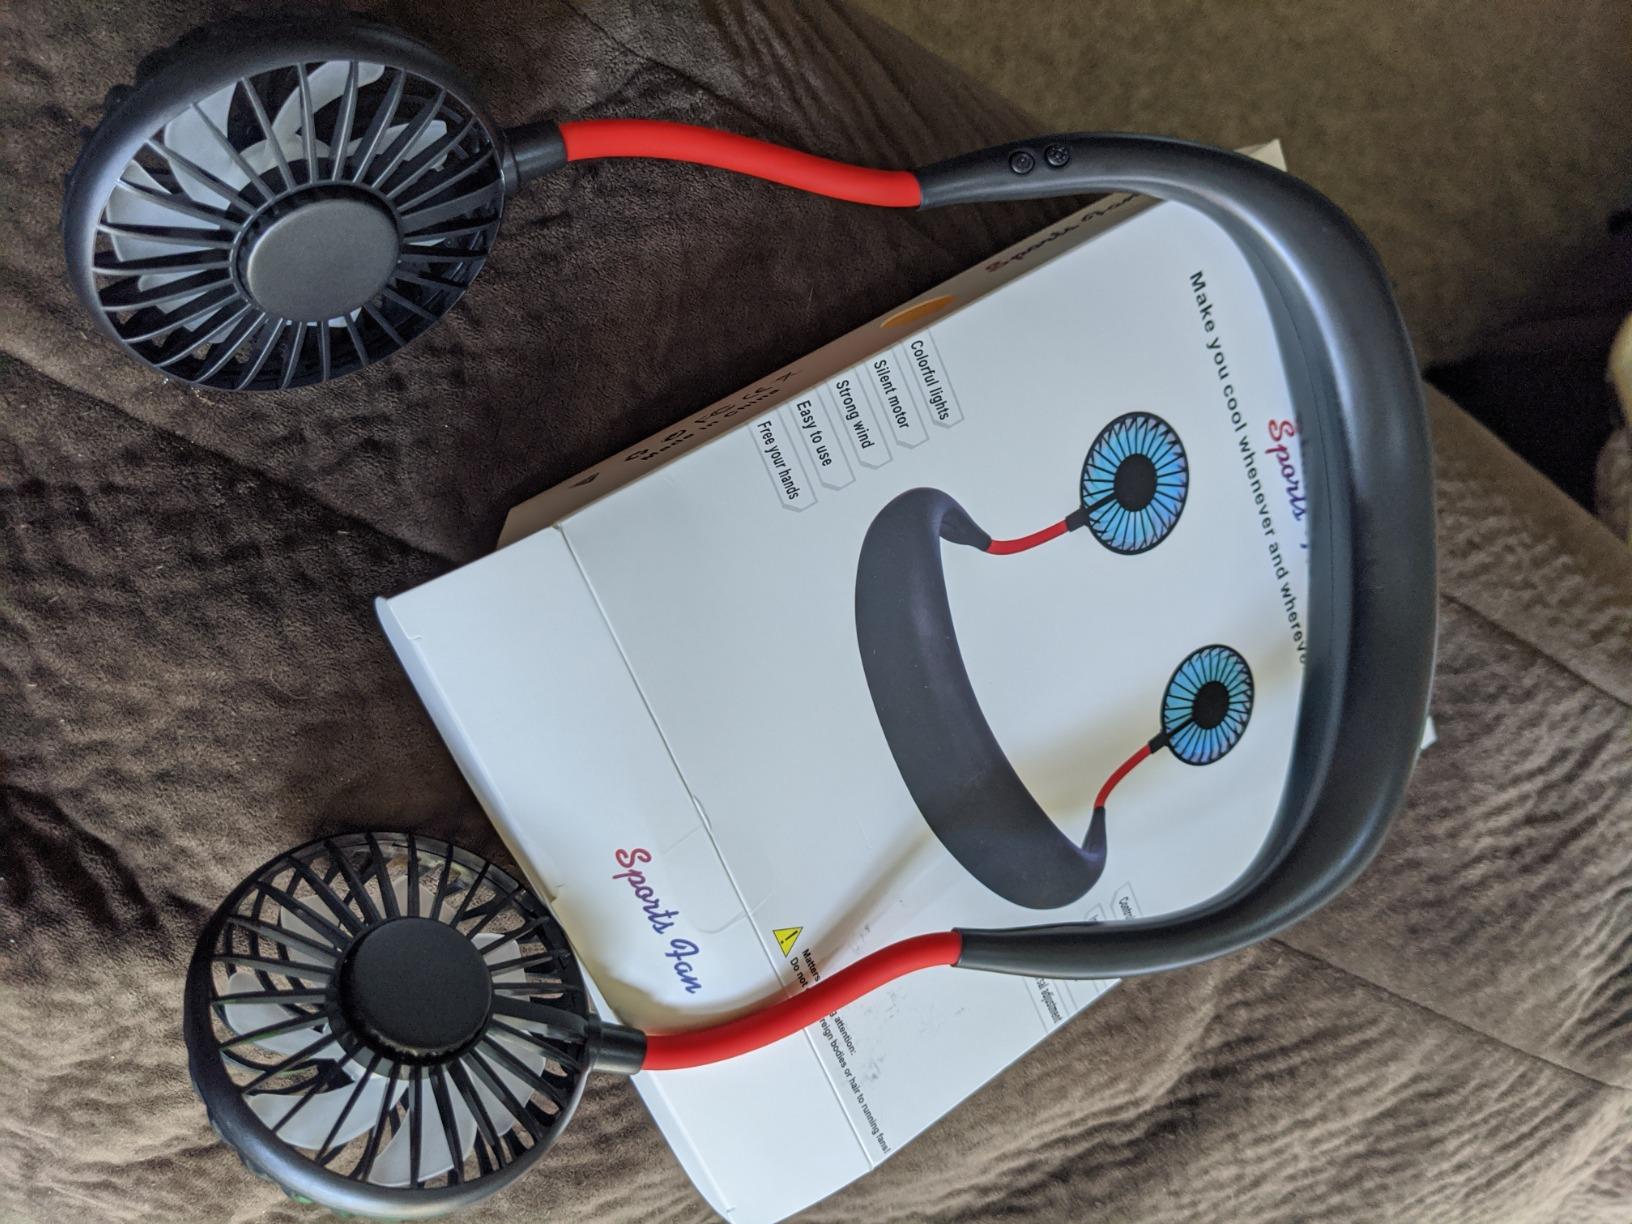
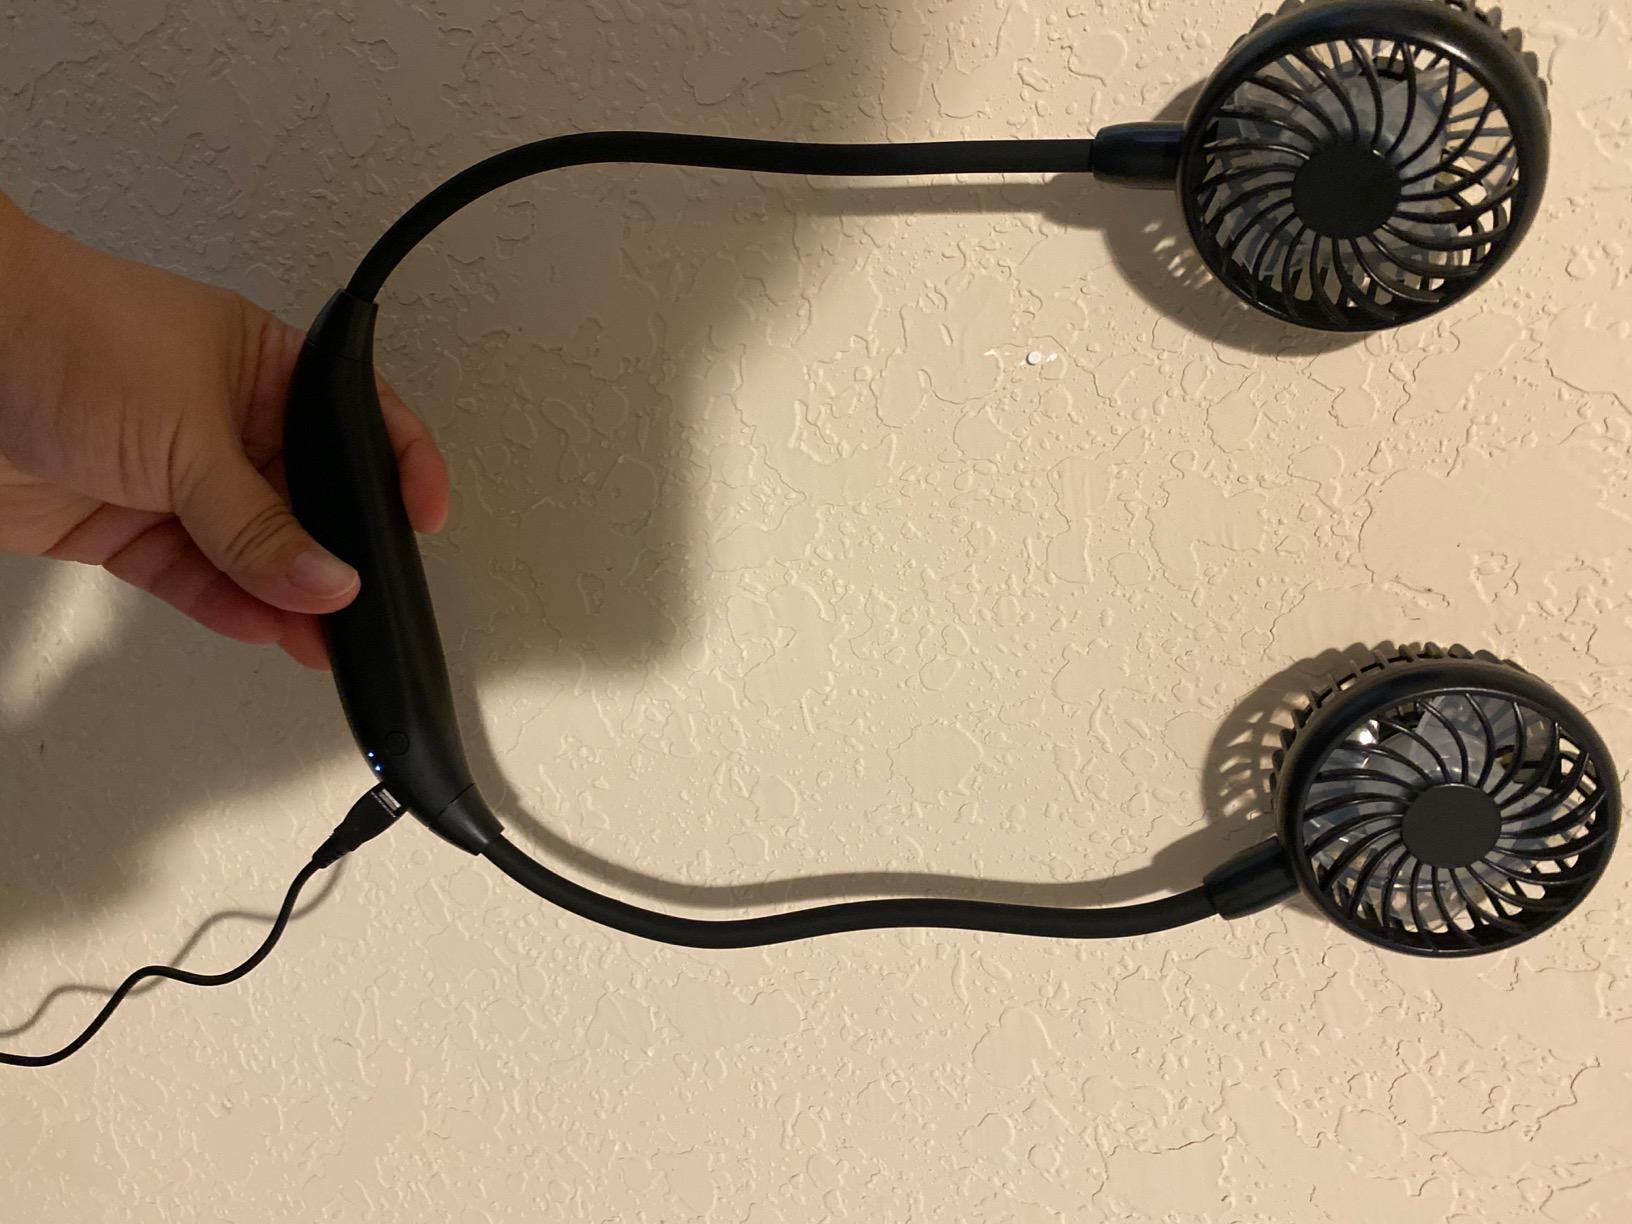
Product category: fan
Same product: no